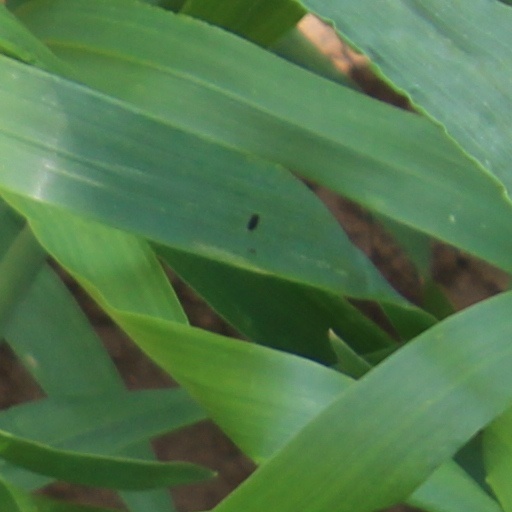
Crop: wheat